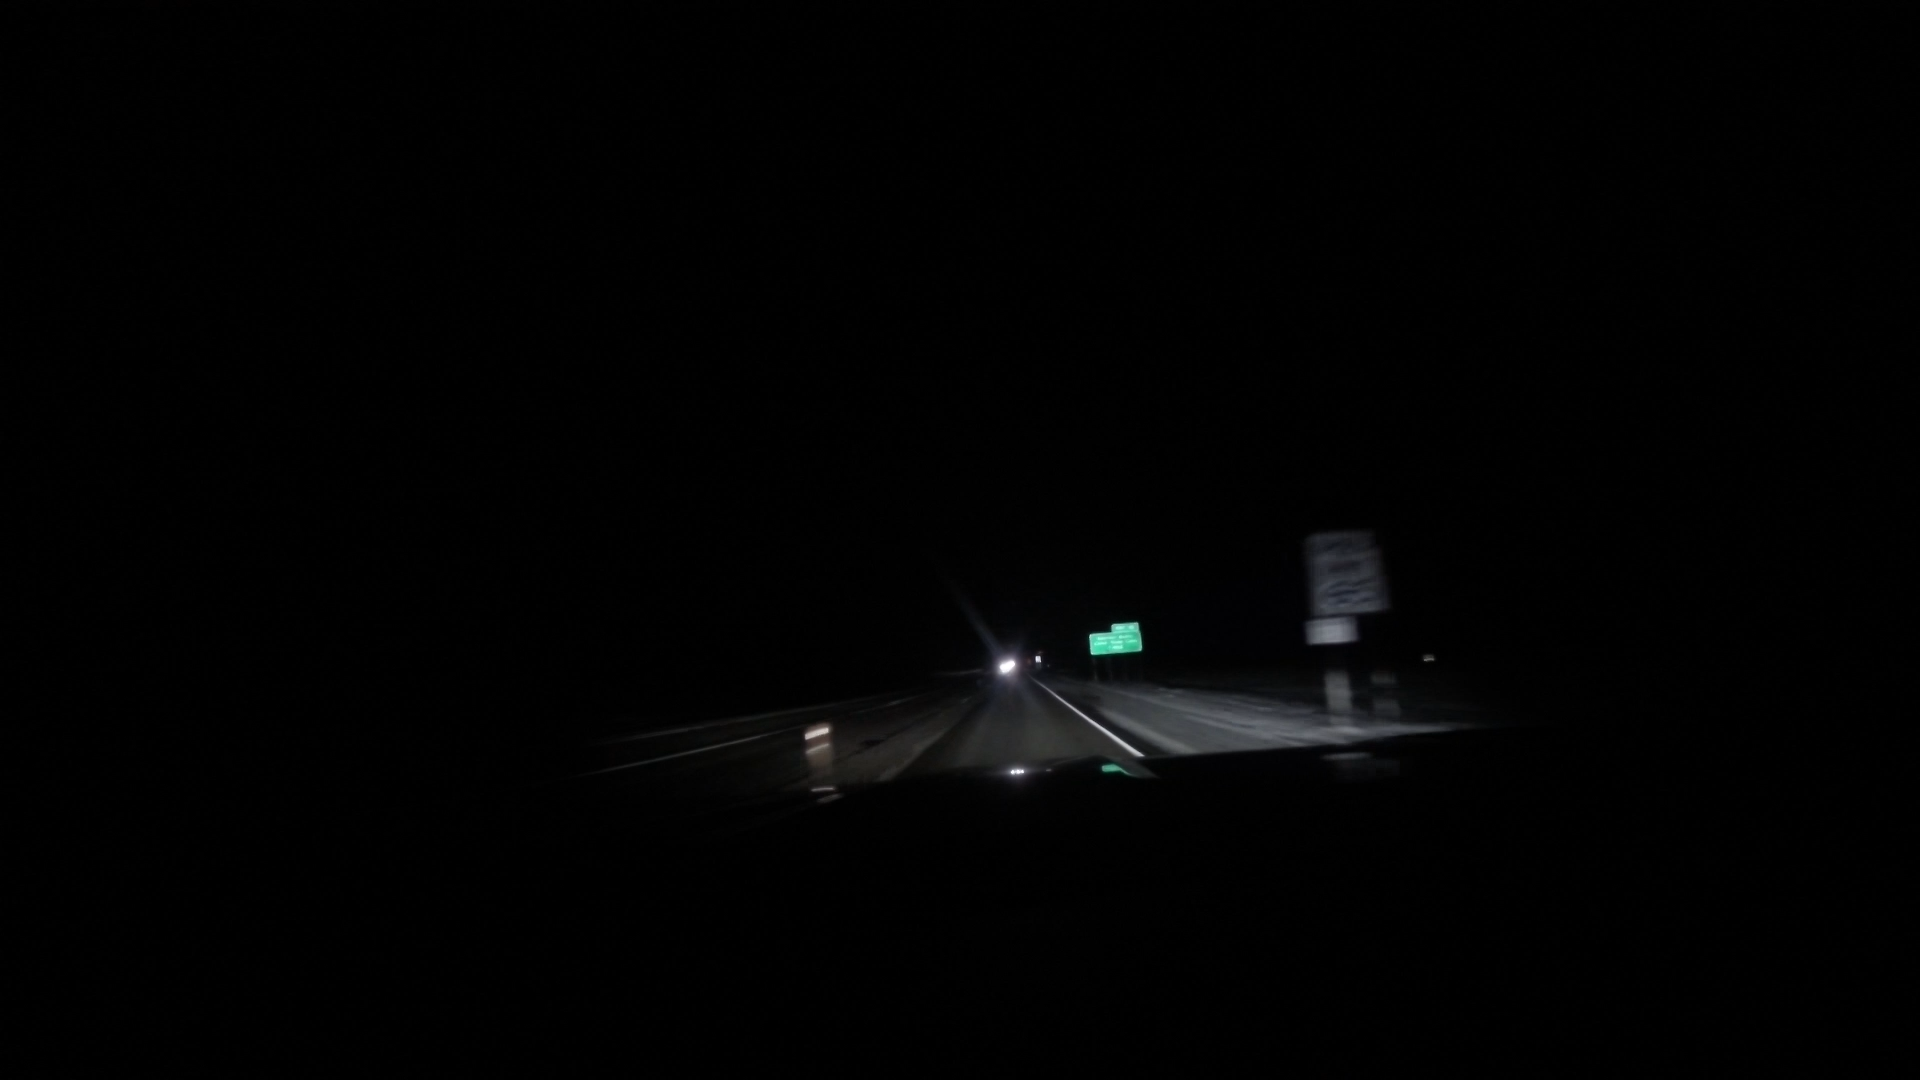
Speed limit sign label: mph65